Nisha Adhikari

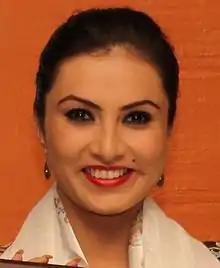
Nisha Adhikari in 2016

Adhikari made her acting debut in a comedy programme called "Gharbeti Ba" on Kantipur Television. Her debut movie was "Mission Paisa" (2009) starring Nikhil Upreti, which was one of the most successful movies of its release year in Nepal. In 2010, she appeared in the films "Nainraresham" and "First Love". First Love broke all the records the year It released, with demands to rerun the film in the theatres.